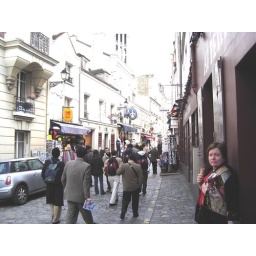
Narrow street in Mountmartre with beautiful French girl on right.